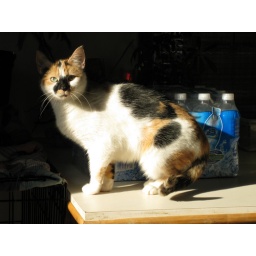
This morning she was exploring around the dining room while the dogs were outside.